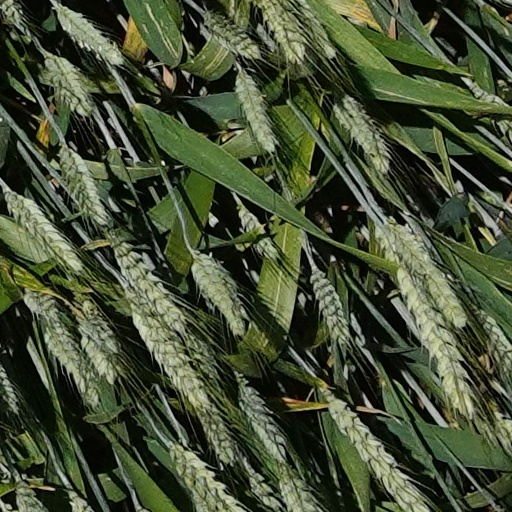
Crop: wheat